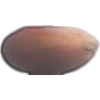
Label: Hazelnut 1